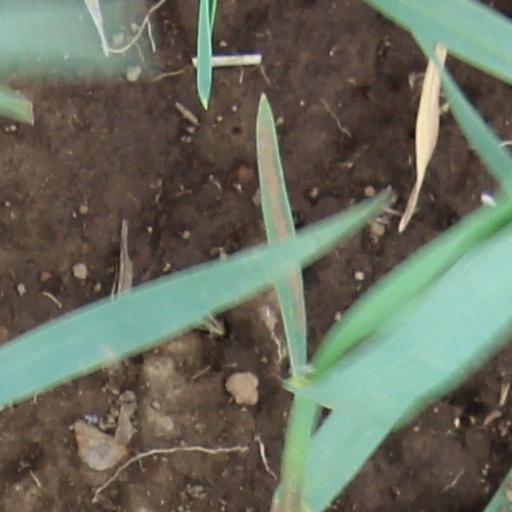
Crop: wheat